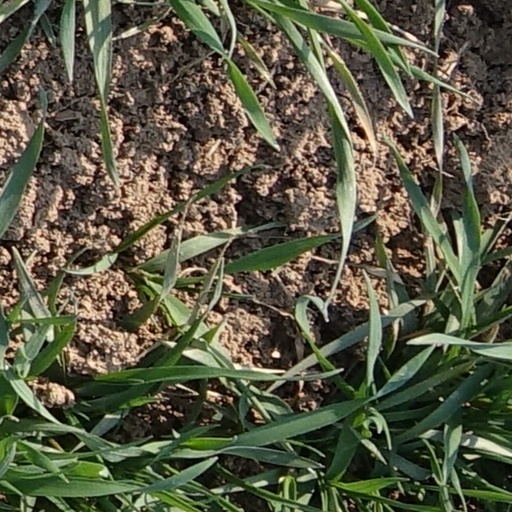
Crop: wheat